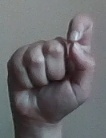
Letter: fa